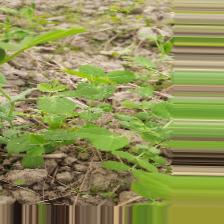
Label: Normal